Indonesian Air Force Academy

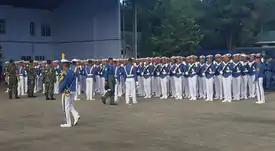
Indonesian air force academy cadets in formation before parade

The Air Force Academy, similar to most air force academies in the world, is a medium-sized, highly residential baccalaureate college, with a full-time, four-year undergraduate program that emphasizes instruction in the arts, sciences, and professions with no graduate program, preparing men and women to take on the challenge of being officers of the Air Force. The academy is accredited by the Ministry of Research, Technology and Higher Education. Cadets who passed the initial selection process will first attend a 1-year basic program in the Military Academy with students from the Army, Naval and Police academies, prior to 3 more years of specialized study in the Adisutjipto Air Force Base in Yogyakarta.